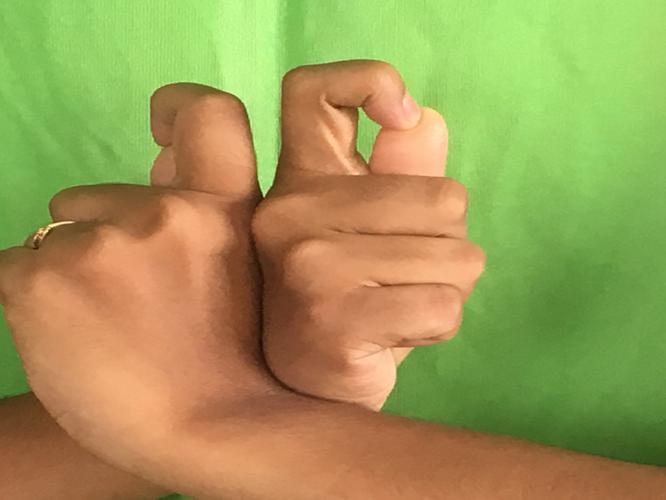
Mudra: Berunda
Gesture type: double_hand